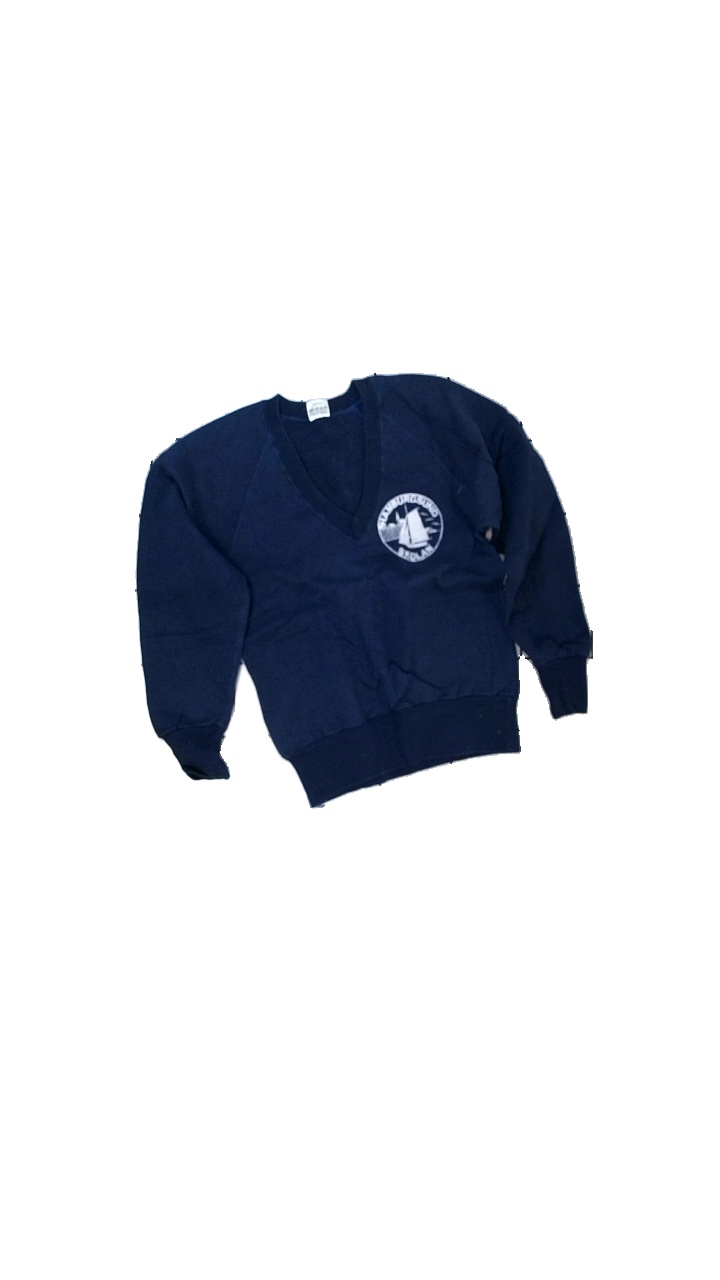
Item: Sweater (Ladies)
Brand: Catco
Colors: Blue, White
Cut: Regular, V-collar
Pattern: Logo print
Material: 100% cotton
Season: All
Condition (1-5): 3
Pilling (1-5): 2
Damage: pilling
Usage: Recycle
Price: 50-100